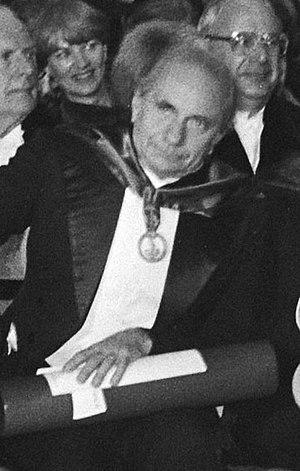
Cet article présente la liste des membres de l'Académie française, rangée par ordre chronologique de leur élection à chaque fauteuil. Cette liste est précédée d'une liste réduite portant uniquement sur les membres actuels et présentée successivement selon quatre modes de rangement : par ordre alphabétique, par numéro de fauteuil, par date d'élection et par date de naissance.
Georges Duby est un historien français. Spécialiste du Moyen Âge, il est professeur au Collège de France de 1970 à 1991.